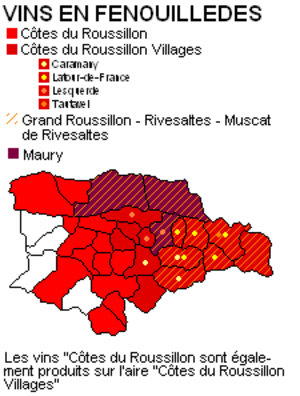
Le Côtes du Roussillon est un vin d'appellation d'origine contrôlée produit autour de Perpignan dans les Pyrénées-Orientales, et dans toute la plaine du Roussillon.
Le Fenouillèdes est une région naturelle et culturelle française des Pyrénées-Orientales, située dans la région Occitanie.